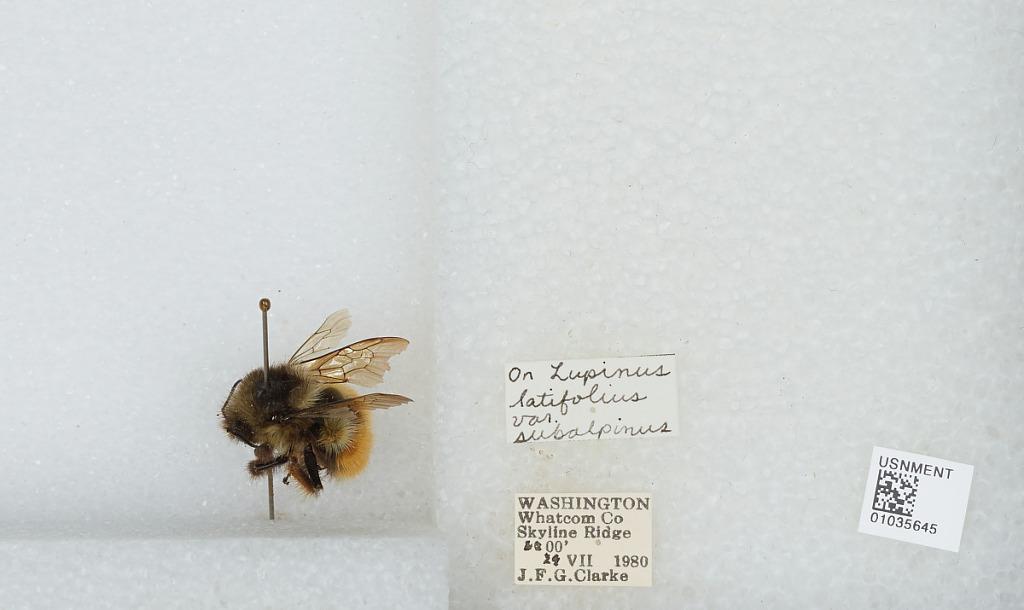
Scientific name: Bombus (Pyrobombus) melanopygus Nylander
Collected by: J. Clarke
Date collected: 1980-7-29
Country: United States
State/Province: Washington
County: Whatcom
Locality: Skyline Ridge
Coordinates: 48.8592, -121.843